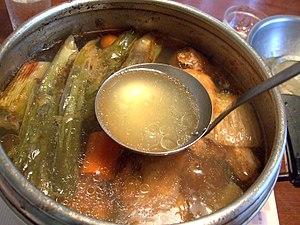
La cuisine hongroise fait référence à une tradition gastronomique originaire de Hongrie, partagée par les habitants du pays et les minorités magyares vivant en Slovaquie, Ukraine, Roumanie et Serbie. Utilisant les mêmes ingrédients que la plupart des cuisines d'Europe centrale, elle se distingue par une forte influence orientale et l'utilisation privilégiée de poudre de paprika, sous forme de légume ou poivron. Elle est également inspiratrice de nombreux plats de la cuisine juive ashkénaze.
Le périmètre d'une figure plane est la longueur développée du contour de cette figure. Le calcul du périmètre sert par exemple à déterminer la quantité de grillage nécessaire à la clôture d'un terrain.
En cuisine, le mot bouillon désigne plusieurs notions différentes :
En mathématiques, l'aire est une grandeur relative à certaines figures du plan ou des surfaces en géométrie dans l'espace.